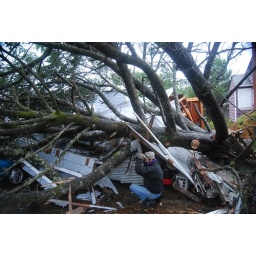
garage in seaside and two cars crushed by tree